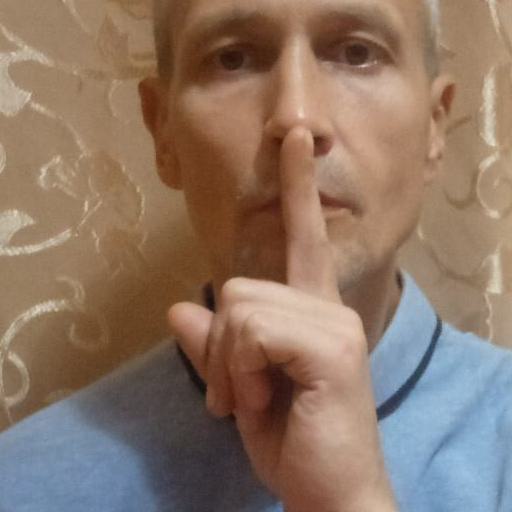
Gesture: mute